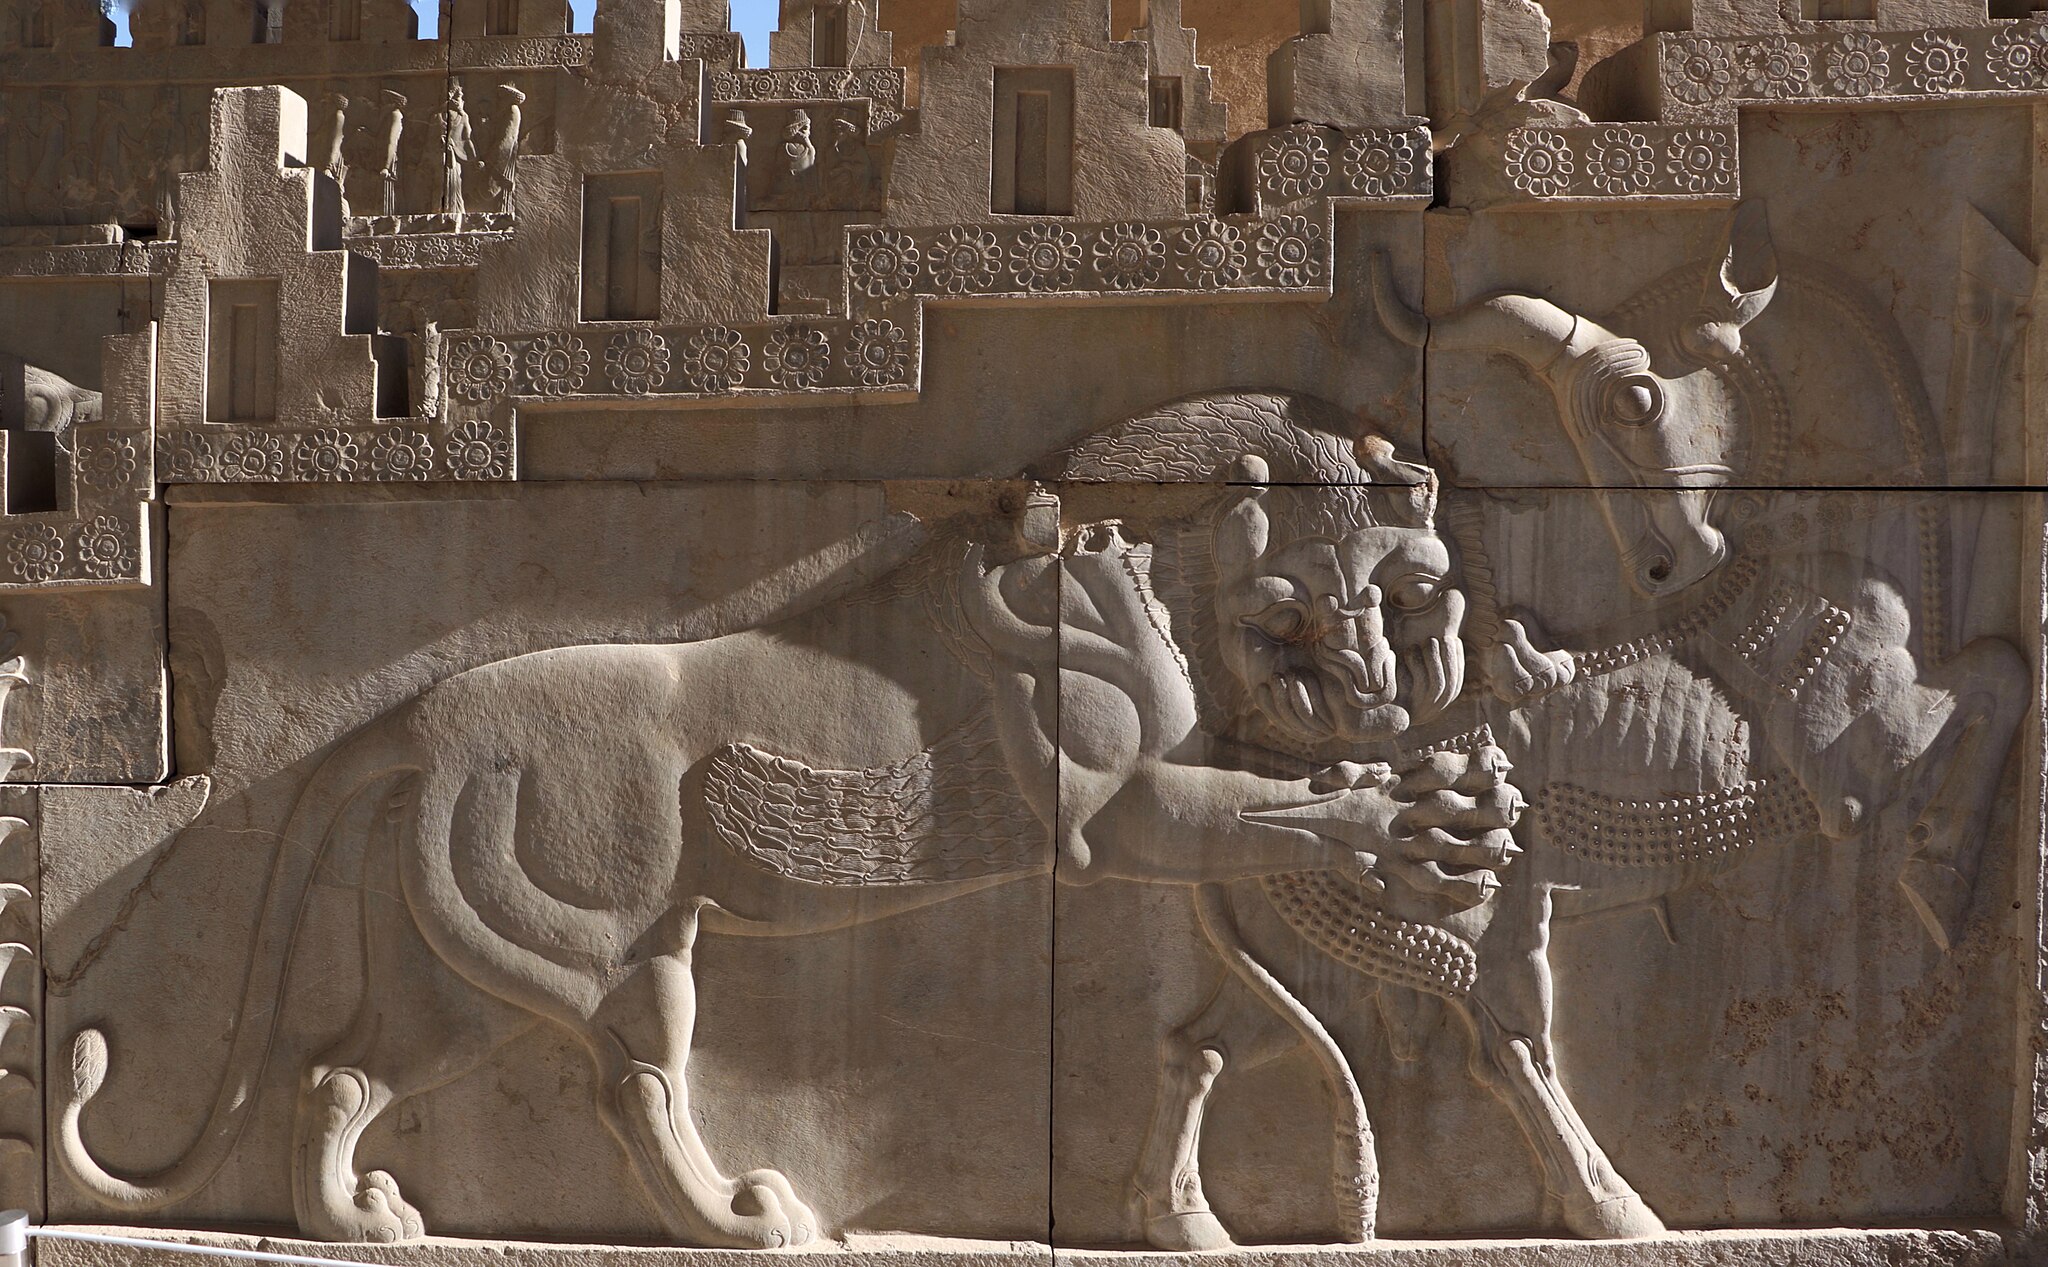
Title: PersepolisNegareh
Date: 2018-03-21 15:59:16
Categories: Images from Wiki Loves Monuments 2018, Self-published work, Cultural heritage monuments in Iran with known IDs, Uploaded via Campaign:wlm-ir, Images from Wiki Loves Monuments in Marvdasht, 2018 in Persepolis, Iran photographs taken on 2018-03-21, Images from Wiki Loves Monuments 2018 in Iran, Lion attacking a bull, Persepolis, Northern staircase of Tripylon